Question: Please indicate a possible affordance area of baseball bat that can be used for holding
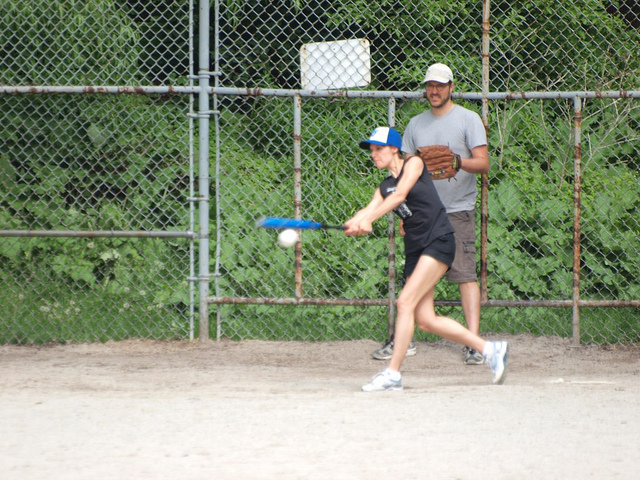
Answer: [334.747, 220.671, 378.384, 235.944]